World tour of Ulysses S. Grant

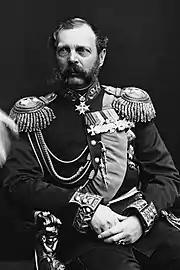
Tsar Alexander II: The Tsar asked Grant about the plight of Native Americans

Aside from the political misgivings between Grant and some of the French aristocracy, journalist Young noted that Grant had friendly feelings for, and was eager to see, France, before they arrived. They visited with Léon Gambetta, considered a Republican hero who was himself involved in the unrest between French Republicans and Monarchists. Grant considered him one of the greatest people he met on the tour. While in Paris the Grants made numerous visits to the Louvre to enjoy the many paintings by the masters.